Georgia–European Union relations

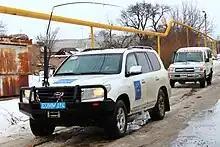
The EUMM patrols the South Ossetian administration boundary line in armored SUVs in February 2012.

In July 2006 the European Union referred to then-recent developments in the South Ossetia zone of conflict and to the Resolution of the Georgian Parliament on Peacekeeping Forces Stationed in the Conflict Zones, which was adopted on 18 July 2006 as follows: